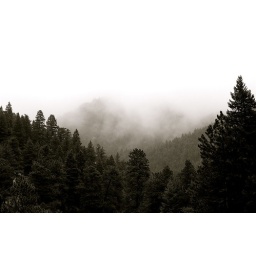
The morning clouds linger in the mountains above Colorado Springs, CO.